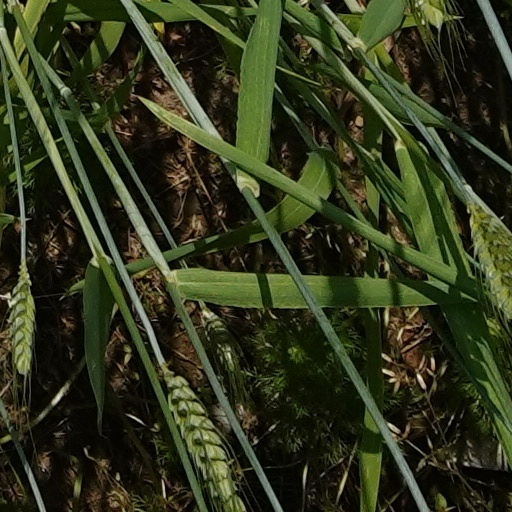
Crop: wheat